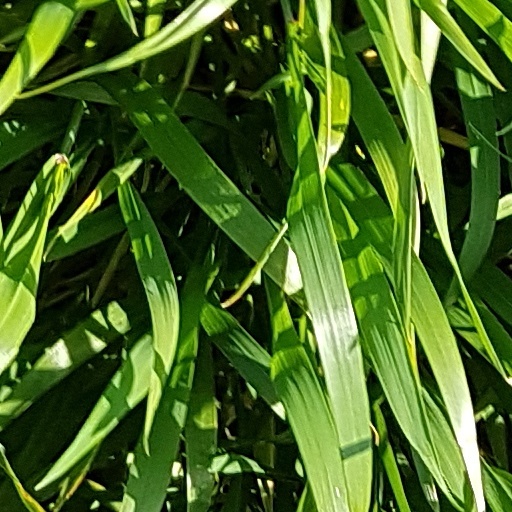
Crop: wheat